Milton Cogswell

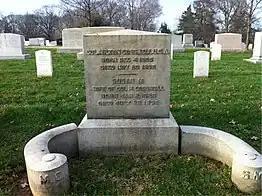
Grave of Col. Milton Cogswell and his wife Susan Maria (Lane) Cogswell in Section 3 of Arlington National Cemetery

Milton Cogswell (December 4, 1825 – November 20, 1882) was a United States Army officer.